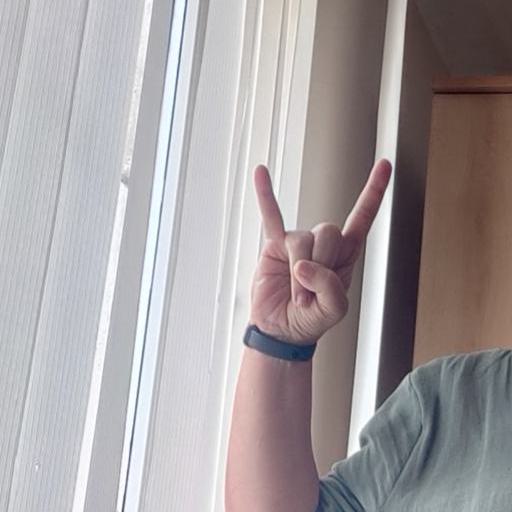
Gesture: rock